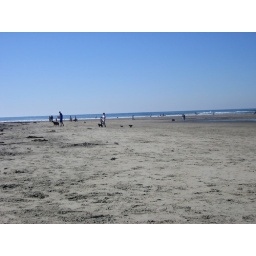
At the dog beach in San Diego